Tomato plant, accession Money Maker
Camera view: tilt-top (135 deg); turntable rotation: 330 degrees
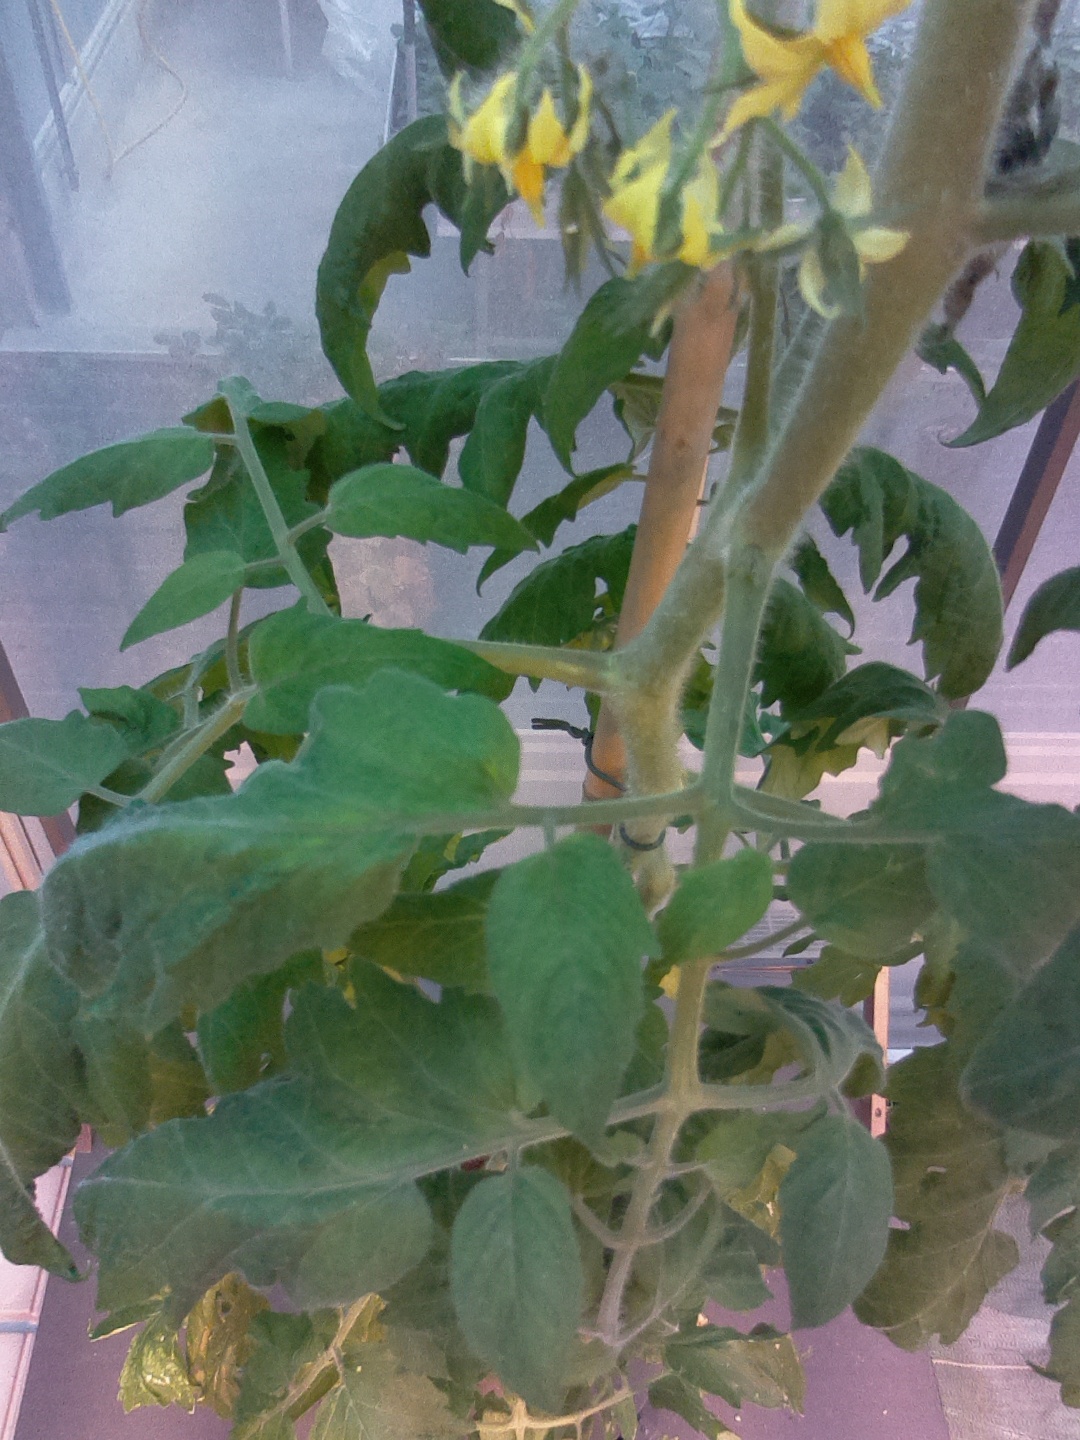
BBCH growth stage 64: 40%-50% of flowers open